Donatian of Reims

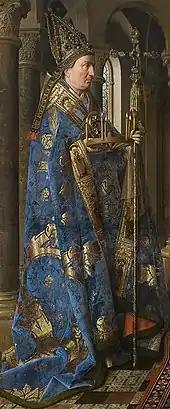
Detail of St. Donatian, from Jan van Eyck's "Virgin and Child with Canon van der Paele" (1436)

St. Donatien of Reims (also known as Donatien or Donat) was a 4th-century French saint and the 8th Bishop of Reims.